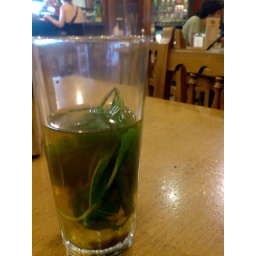
abtffn8aaa.wordpress.com/, My feet in the sky of Bilbao and my head in San Francisco street